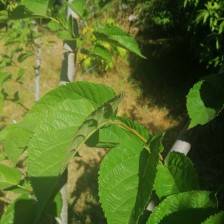
Variety: TaiwanStraberry